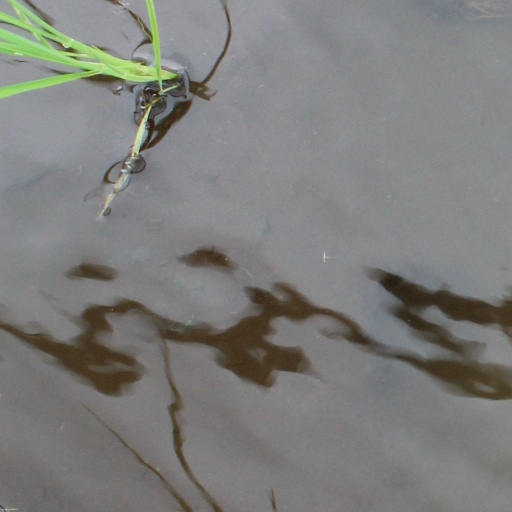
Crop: rice